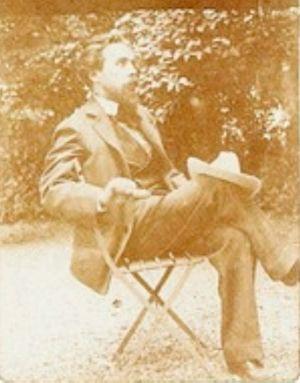
Francisco Inácio da Silveira de Sousa Pereira Forjaz de Lacerda est un musicologue, chef d'orchestre et compositeur portugais.